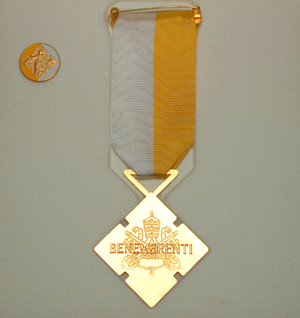
La Médaille Benemerenti est une décoration instituée par le Saint-Siège, destinée à être remise aux personnes qui ont rendu de longs et éminents services à l’Église catholique, à leur famille et à la collectivité.